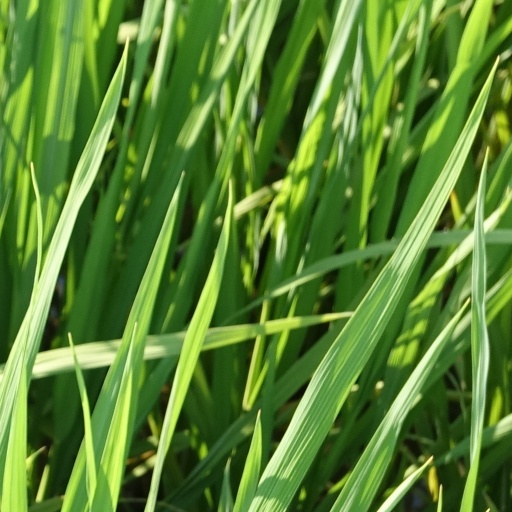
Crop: rice